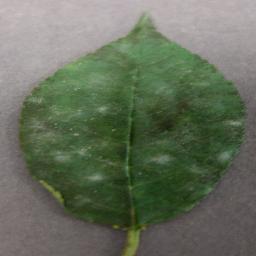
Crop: cherry
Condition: (including_sour)_powdery_mildew